Ourcq

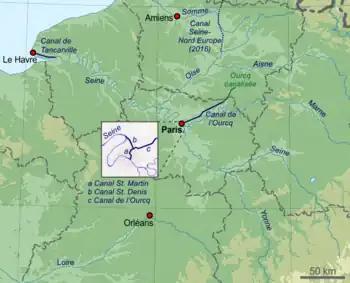
A map of rivers and canals in and around Paris.

The Ourcq ("Urc" in 855) is an river in France, a right tributary of the Marne. Its source is near the village Ronchères, and its course crosses the departments of Aisne, Oise, and Seine-et-Marne. It flows southwest through the towns of Fère-en-Tardenois, La Ferté-Milon, Mareuil-sur-Ourcq, and Crouy-sur-Ourcq, finally flowing into the Marne near Lizy-sur-Ourcq. Napoleon I made use of the river as a water source, and it supplied the city of Paris until Baron Haussmann's rebuilding of Paris.